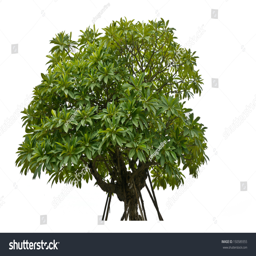
tree on a white background .